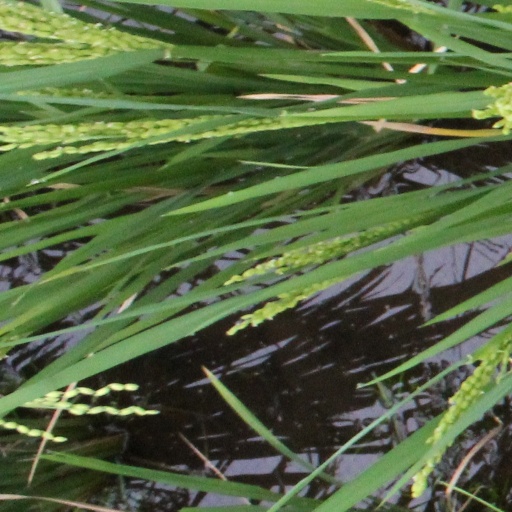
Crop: rice